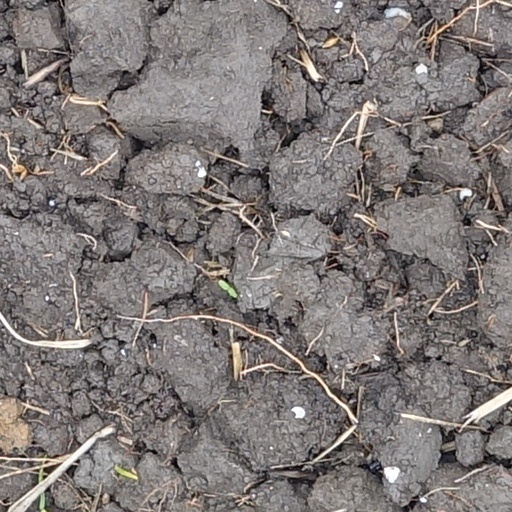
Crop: wheat